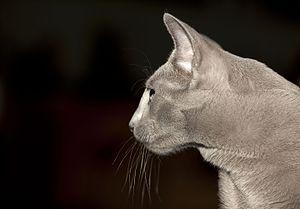
Le bleu russe ou russe est une race de chats aux origines controversées et usuellement considérée comme une race naturelle apparue dans les pays froids comme la Russie ou les pays scandinaves. Les premiers individus sont présentés en exposition féline dès le milieu du XIXᵉ siècle en Grande-Bretagne, d'où il s'est répandu dans le monde entier. Au bord de l'extinction après la Seconde Guerre mondiale, le bleu russe renaît de croisements avec des siamois ou des chats de gouttière bleus. De nombreux efforts sont faits dans les années 1950 à 1960 pour homogénéiser le type du bleu russe, dont la morphologie varie d'une rive à l'autre de l'Atlantique. De nouvelles variétés de couleurs sont introduites à la fin du XXᵉ siècle.